Hardwick Village

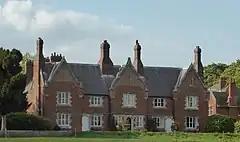
Hardwick Village

Hardwick Village is a rural settlement located in the civil parish of Clumber and Hardwick, within the Bassetlaw district area of Nottinghamshire. It is within Clumber Park, part of a greater area known as The Dukeries. It consists of former labourers' cottages and a couple of farms, including Hardwick Grange.